Starke County Courthouse

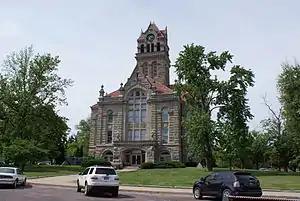
Front of the Starke County Courthouse, located on Courthouse Square in downtown Knox, Indiana, United States.

The Starke County Courthouse is a historic courthouse located at Knox, Starke County, Indiana. It was designed by the architectural firm of Wing & Mahurin, of Fort Wayne and built in 1897. It is a three-story, Richardsonian Romanesque style Indiana Oolitic limestone and terra cotta building. It has a Greek cross-plan and is topped by a tiled hipped roof. It features a 138 feet tall clock tower located at the roof's center.